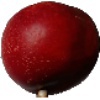
Label: nectarine